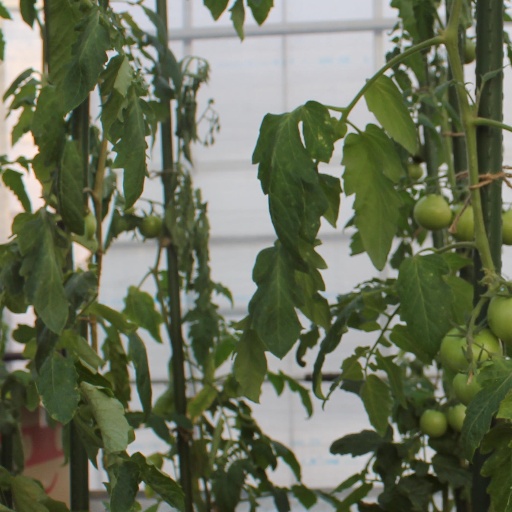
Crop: tomato